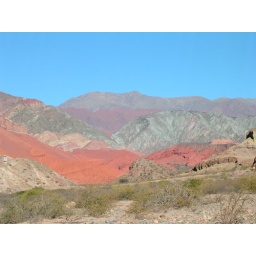
Amazing colourful rock faces by the side of the road just south of Salta in North West Argentina